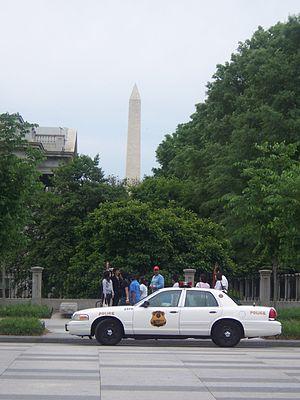
L’United States Secret Service ou simplement « Secret Service » est une agence gouvernementale dépendant du département de la Sécurité intérieure des États-Unis. Jusqu'en mars 2003, elle dépendait du département du Trésor.